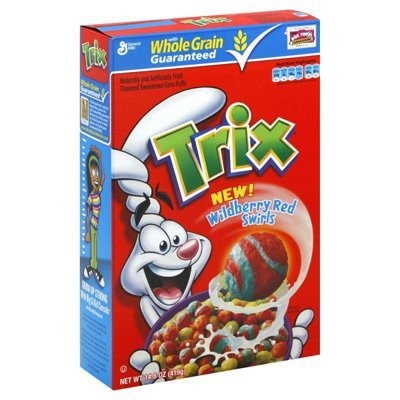
Item Name: Trix Cereal 14.8 Oz (Pack of 4)
Value: 59.2
Unit: Oz

Price: 3.83